Johannes Zick

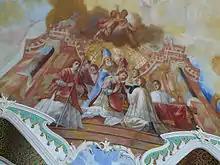
Fresco by in the Church of St. Magnus in Bad Schussenried.

Johannes (Johann) Zick (10 January 1702 – 4 March 1762) was a German painter of frescoes in southern Germany and active during the Baroque period. He was the father of painter Januarius Zick and considered to be an important master of the Late Baroque.